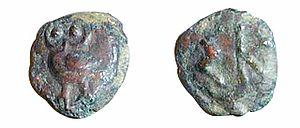
Le Yedisan est une province historique et une région naturelle d'Ukraine correspondant à l'extrémité occidentale de la steppe pontique.